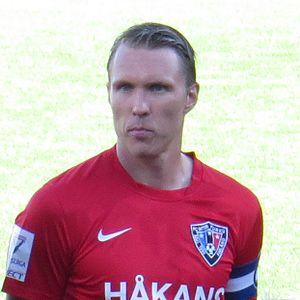
Ari Nyman est un footballeur finlandais né le 7 février 1984 à Turku.